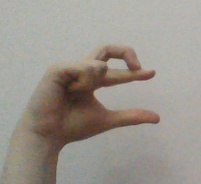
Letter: thal